Kingdom of the Iberians

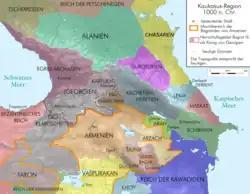
Boundaries of the kingdom of Tao-Klarjeti in 1000.

A just ruler and a friend of the church, David allied with the Byzantine Emperor Basil II to defeat the rebel Byzantine noble Bardas Skleros ( 976–979) and was rewarded with extensive lands, known to the contemporary Georgian sources as the "Upper Lands of Greece", that made him the most powerful ruler in the south Caucasus: his state included several former Kaysite lands consisting chiefly of lands up to the Lake Van. The only setback was the 987–989 unsuccessful conflict with the Byzantine Empire that forced David to agree to cede his dominion to Emperor Basil II on his death, whose domains later would be organized into the theme of Iberia.